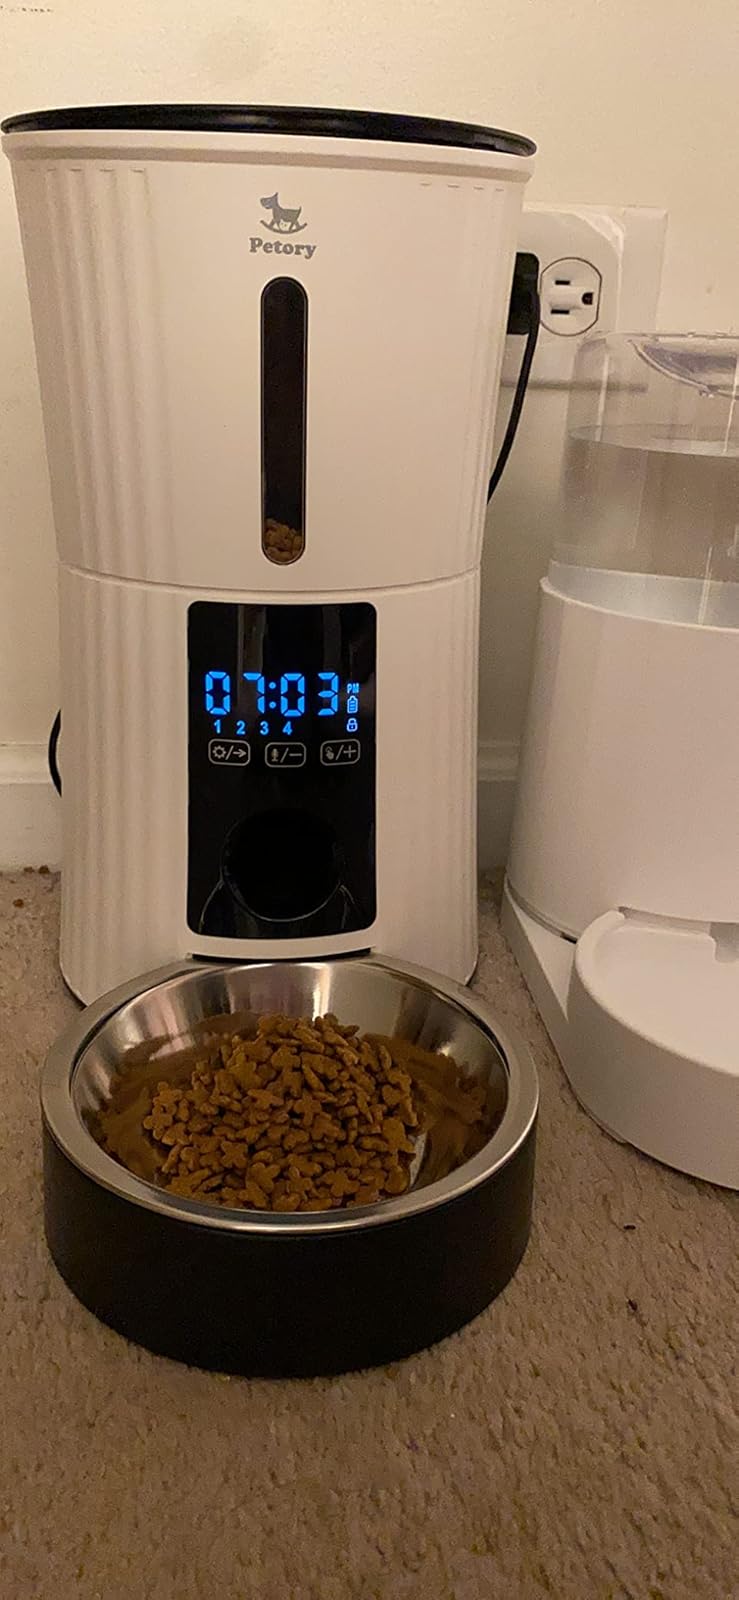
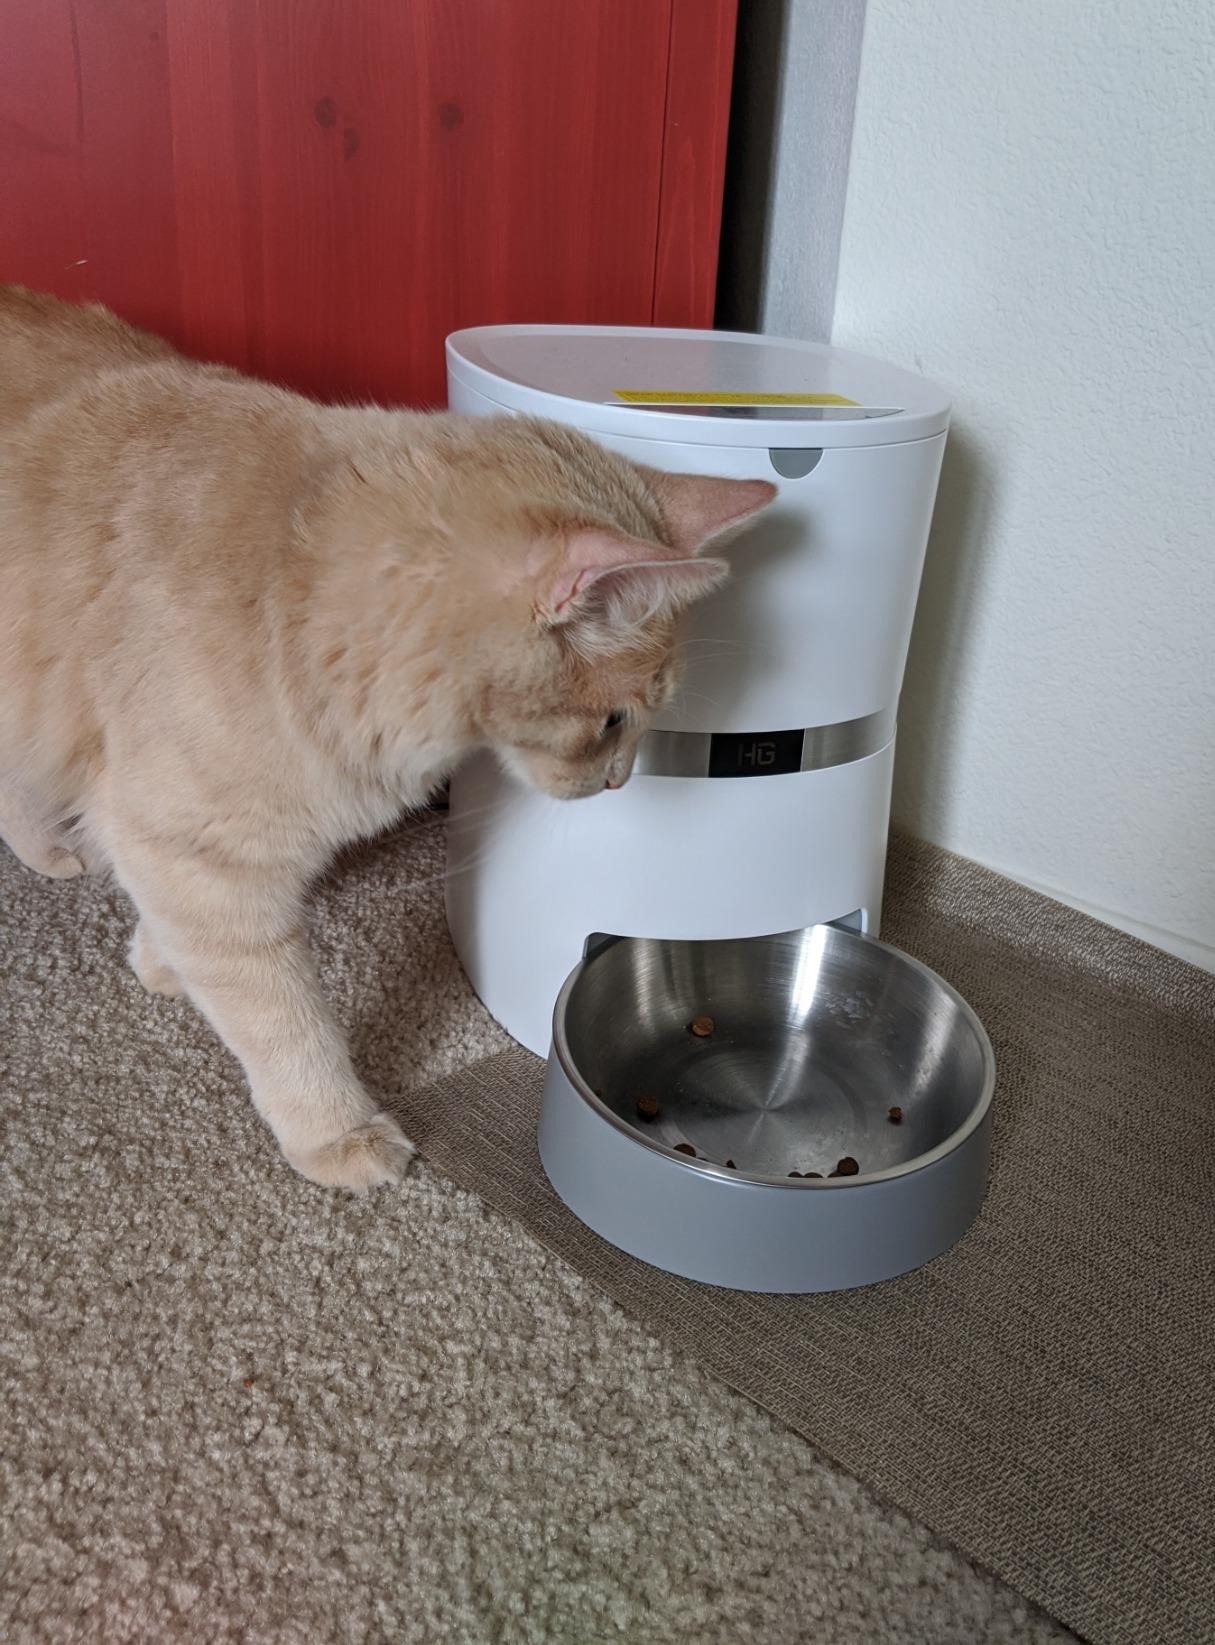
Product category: items_feeder
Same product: no